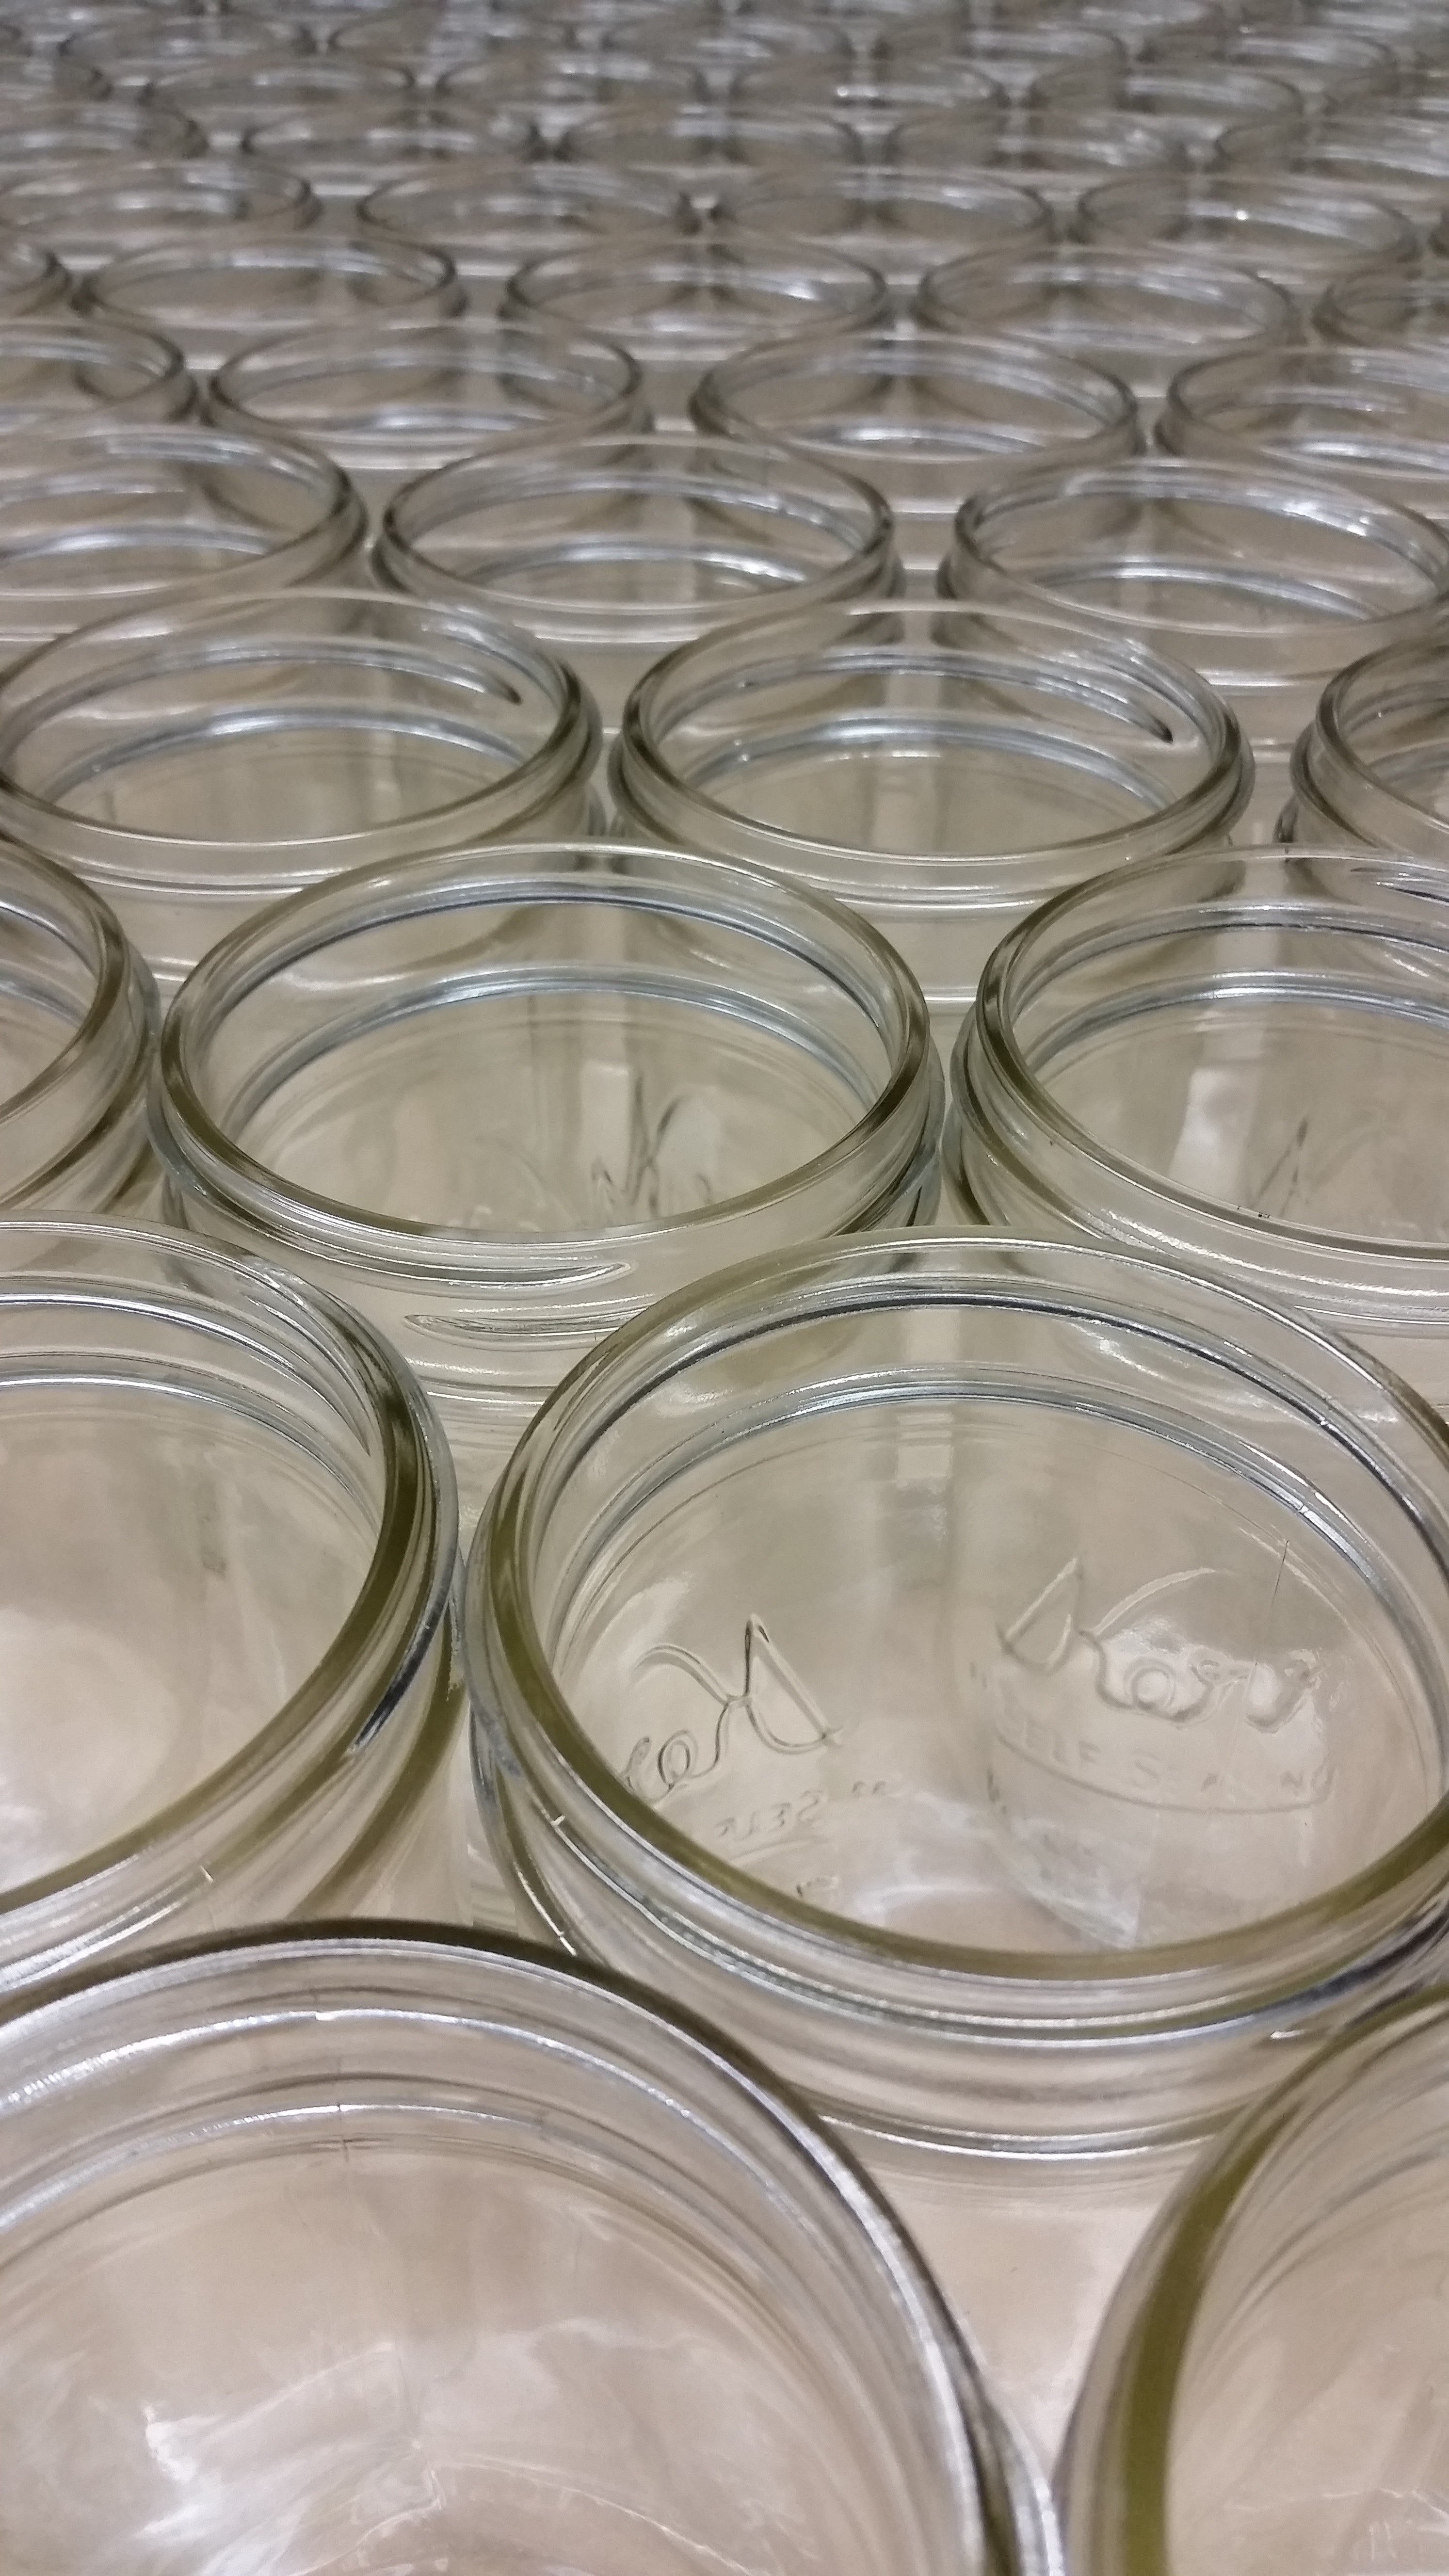
glass, jar, clear, food, baking, healthy, transparent, icing, container, glassware, glass jar, drinkware, kerr jar